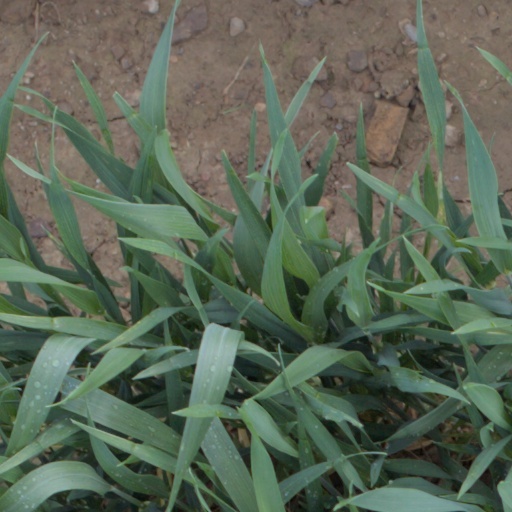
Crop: wheat